Mike Bettes

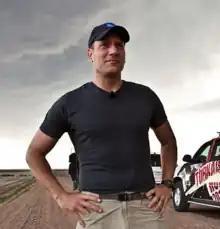
Bettes in 2013

Michael Bettes (born 1972) is an American television meteorologist and storm chaser who works for The Weather Channel in Atlanta, Georgia. He was a co-host of "AMHQ: America's Morning Headquarters". He hosts Weather Underground TV. Bettes has been an on-camera meteorologist for TWC since 2003, and is also an occasional fill-in weather anchor on "The Today Show".